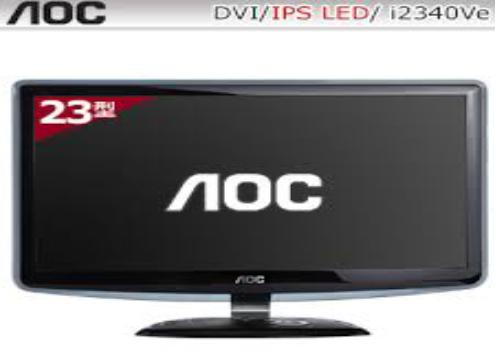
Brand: Admiral Oversea Corporation
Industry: Electronic